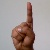
The image shows a hand gesture representing the letter 'D' in Indian Sign Language.